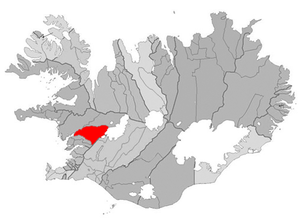
Borgarfjarðarsveit était une municipalité de l'ouest de l'Islande qui comptait 732 habitants au 1ᵉʳ décembre 2005. Elle a fusionné en 2006 avec les municipalités de Hvítársíðuhrepp, Kolbeinsstaðahrepp et Skorradalshrepp pour former la municipalité de Borgarbyggð.